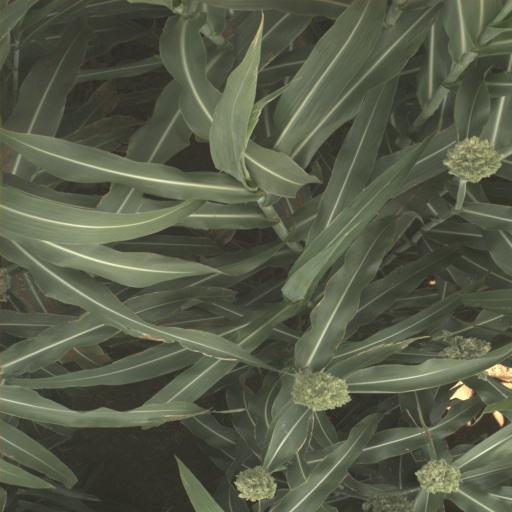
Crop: sorghum